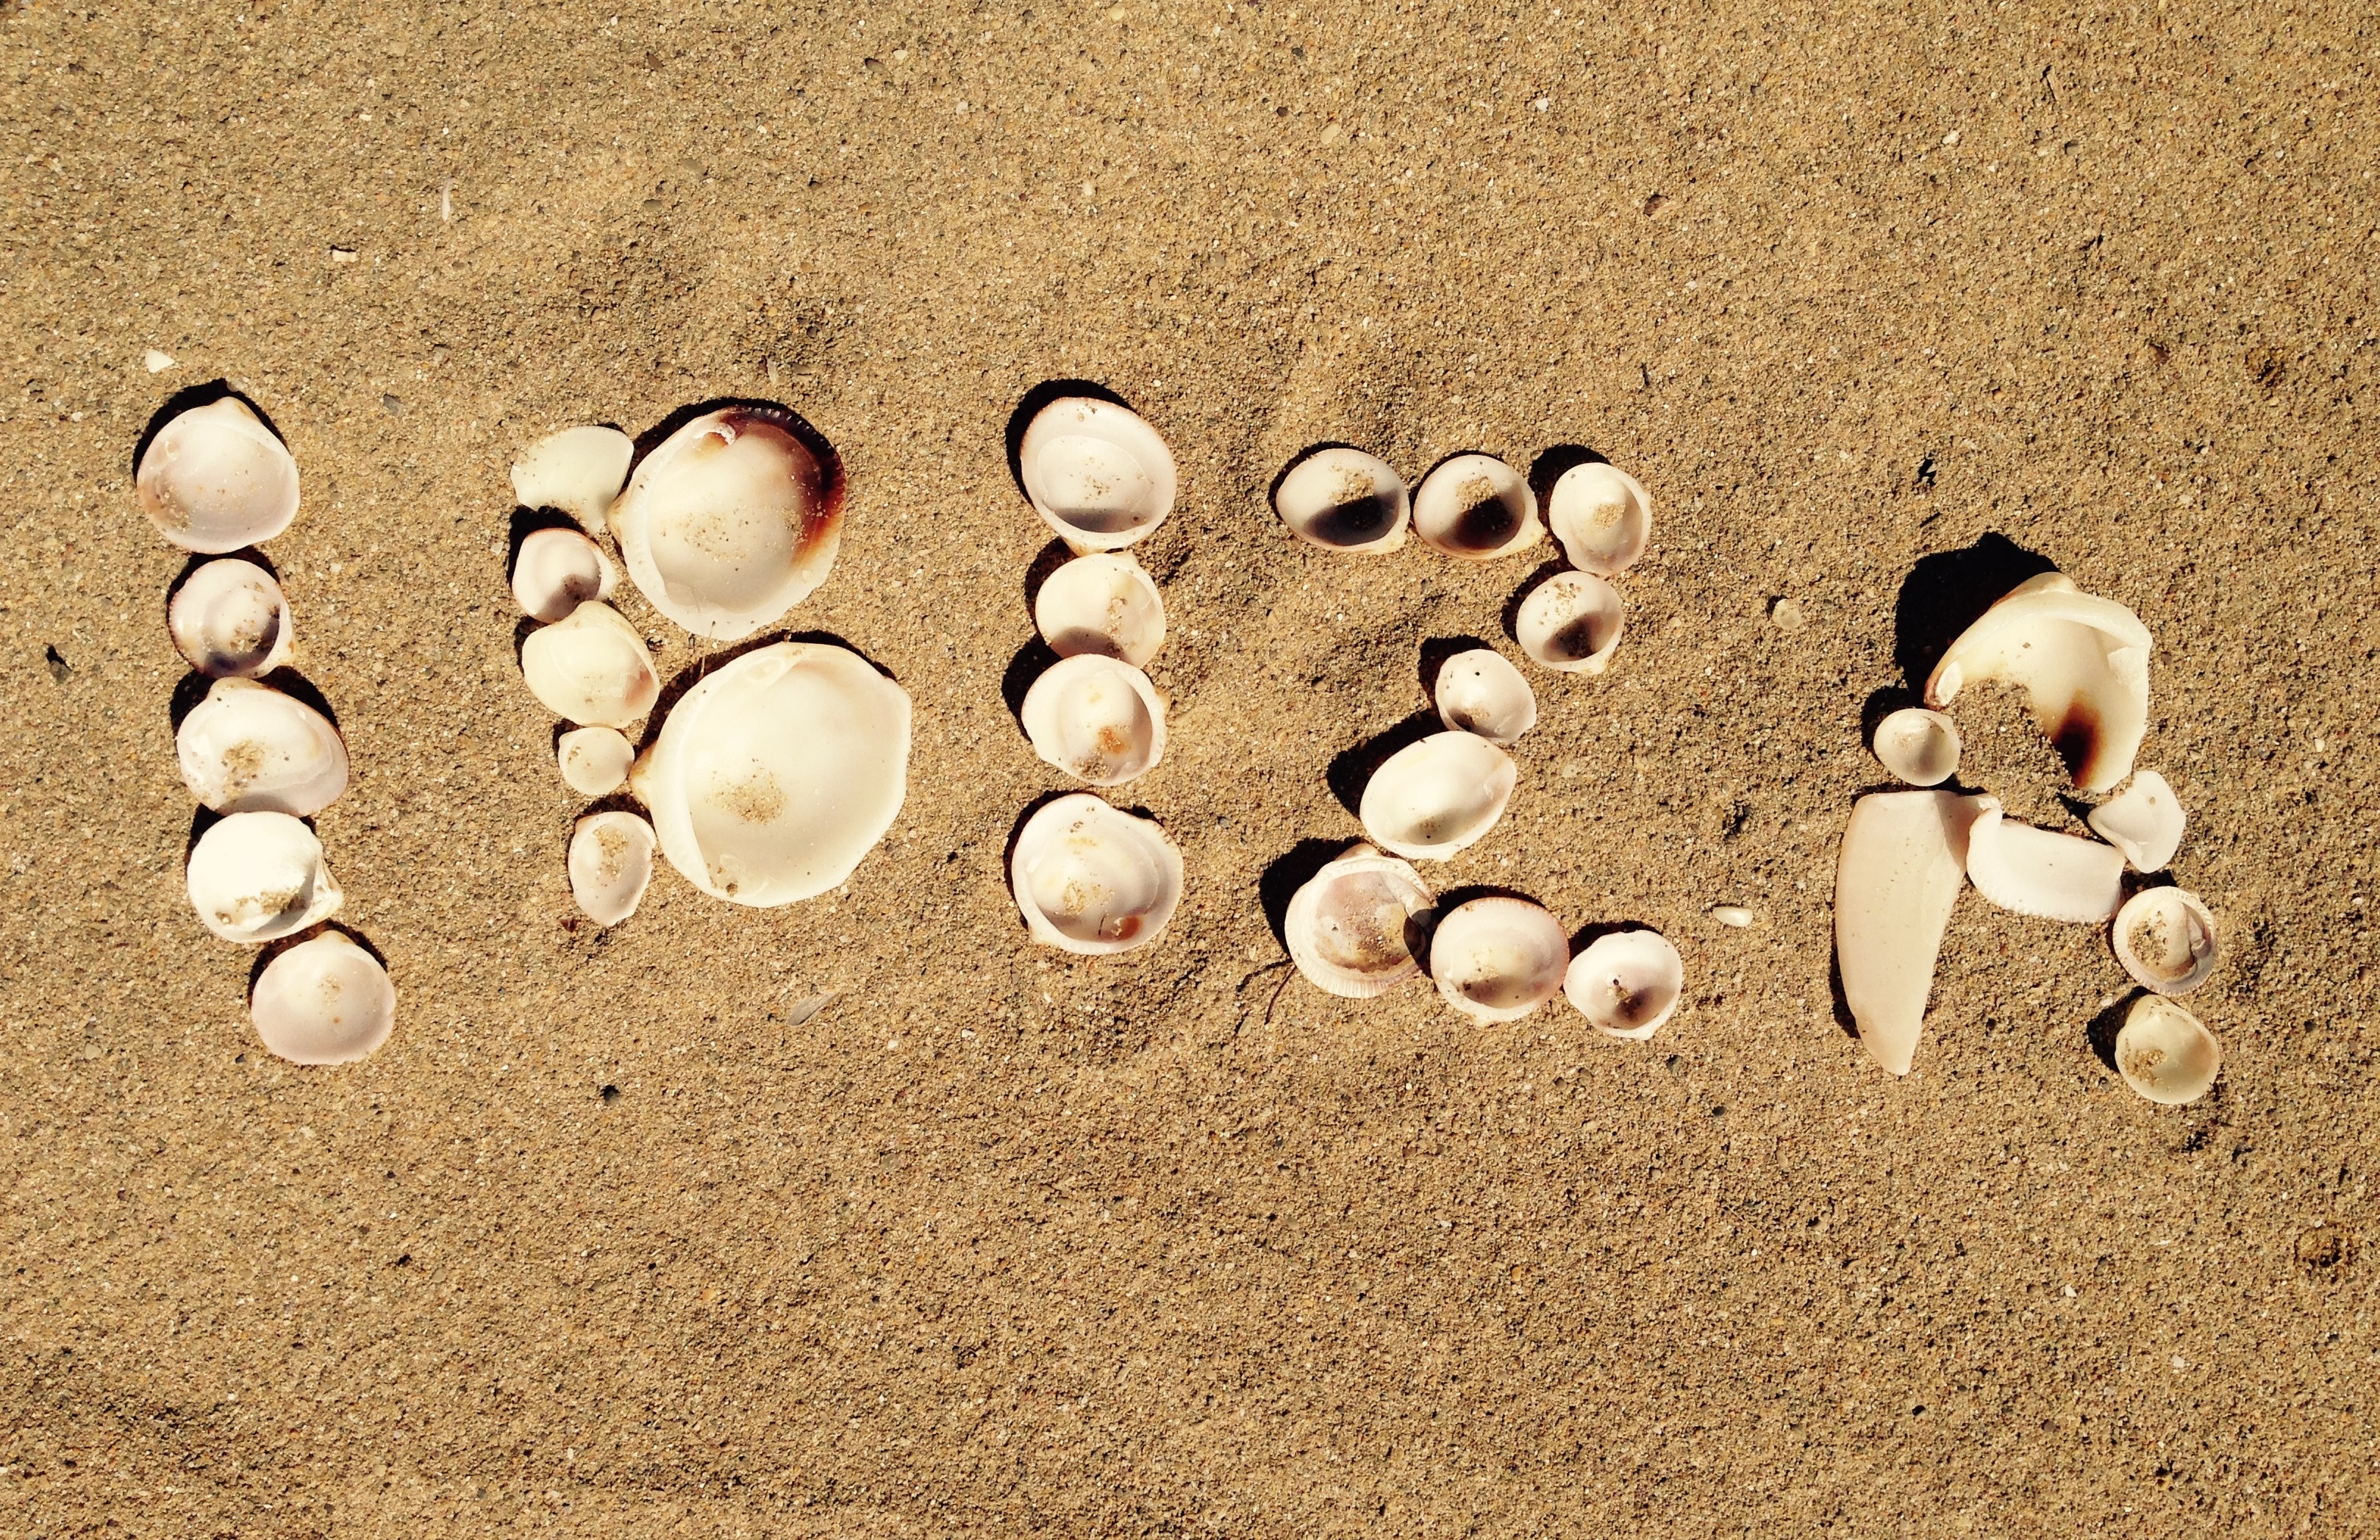
sea, sand, word, animal, holiday, island, material, shell, circle, seashell, close up, spain, holidays, ibiza